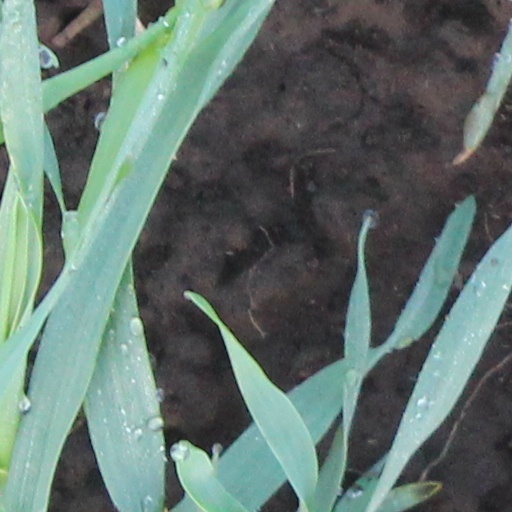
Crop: wheat